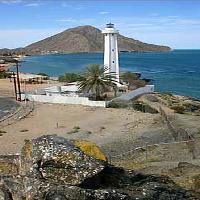
Weather: sun or clear